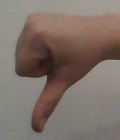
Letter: waw